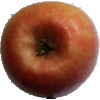
Label: apple_pink_lady